Łaźnia Nowa Theatre

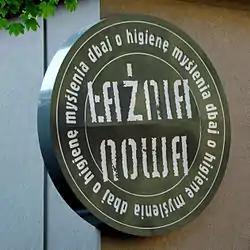
Signboard of the theatre

Łaźnia Nowa Theatre is the newest dramatic theatre in Kraków, Poland, founded in 2005. It is located in the district of Nowa Huta which was built from the ground up during the 1950s' Communist policy of Socialist realism. Appropriately, the theatre is residing in the post-industrial halls of a former technical school.